Middletown, Northampton County, Virginia

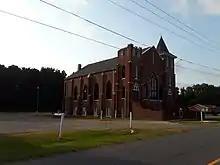
New Allen Memorial African Methodist Episcopal Church in Middletown, July 2018

Middletown is an unincorporated community in Northampton County, Virginia, United States.